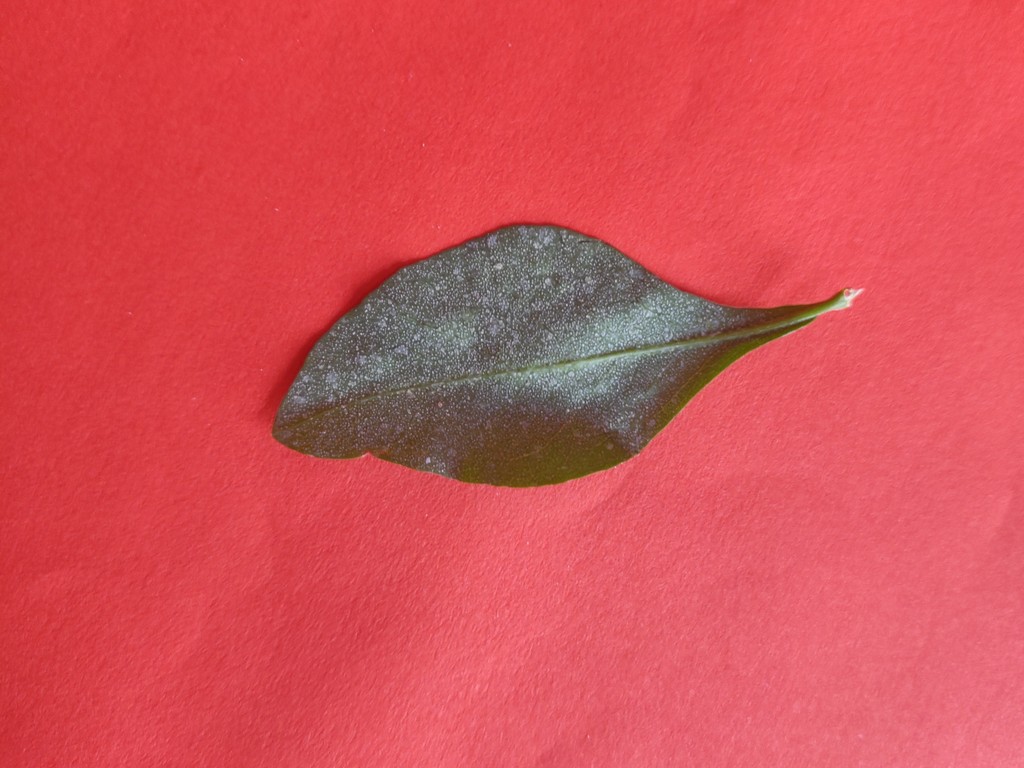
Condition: Unhealthy
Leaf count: single
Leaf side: back